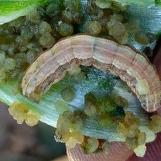
Crop: Onion
Condition: caterpillar-p